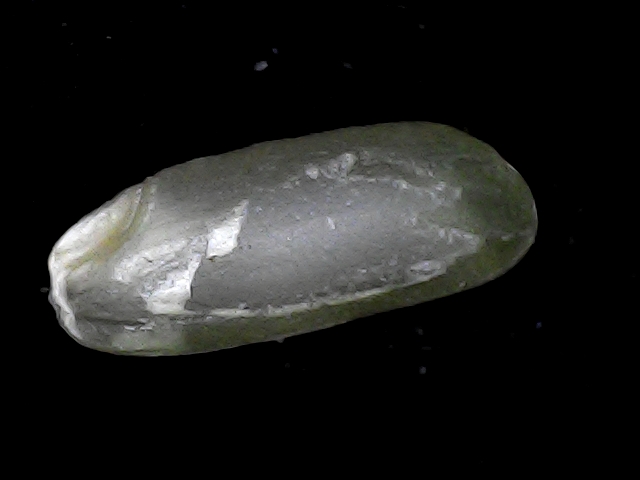
Rice variety: BD79